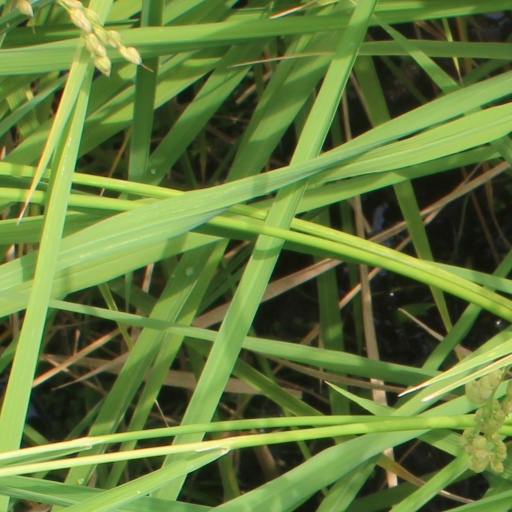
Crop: rice